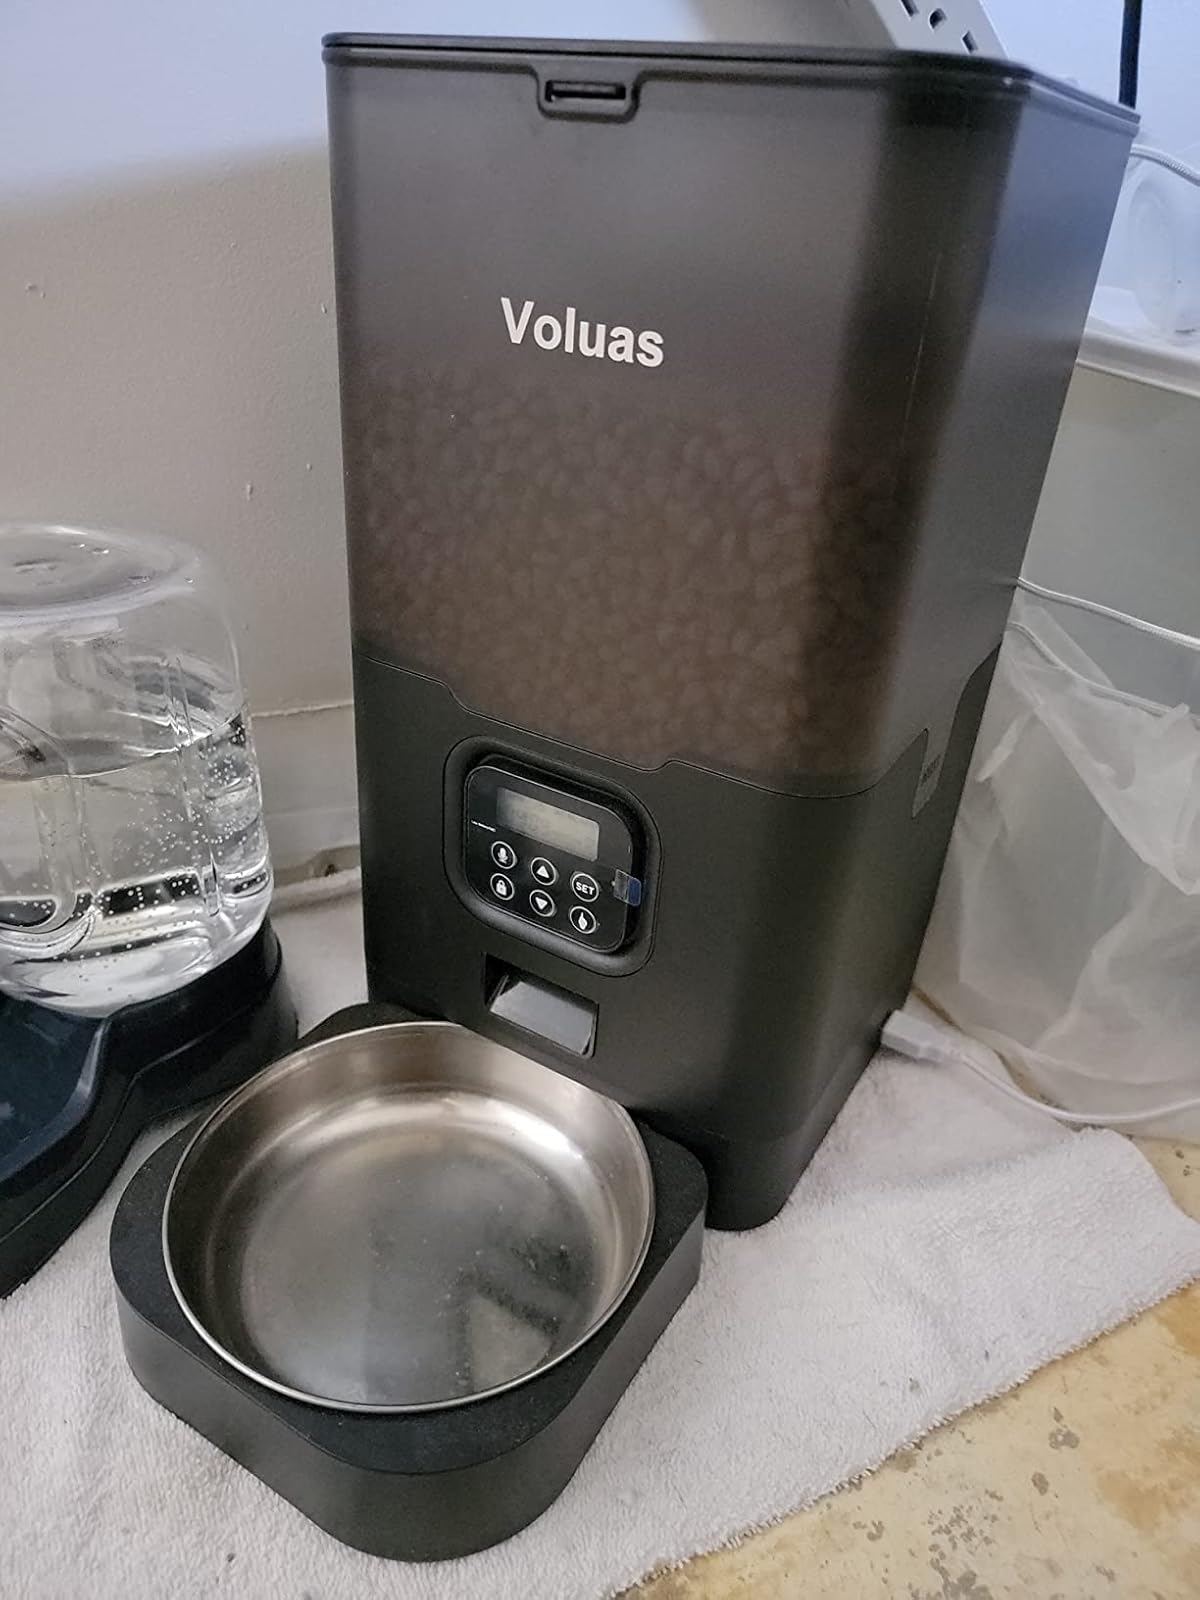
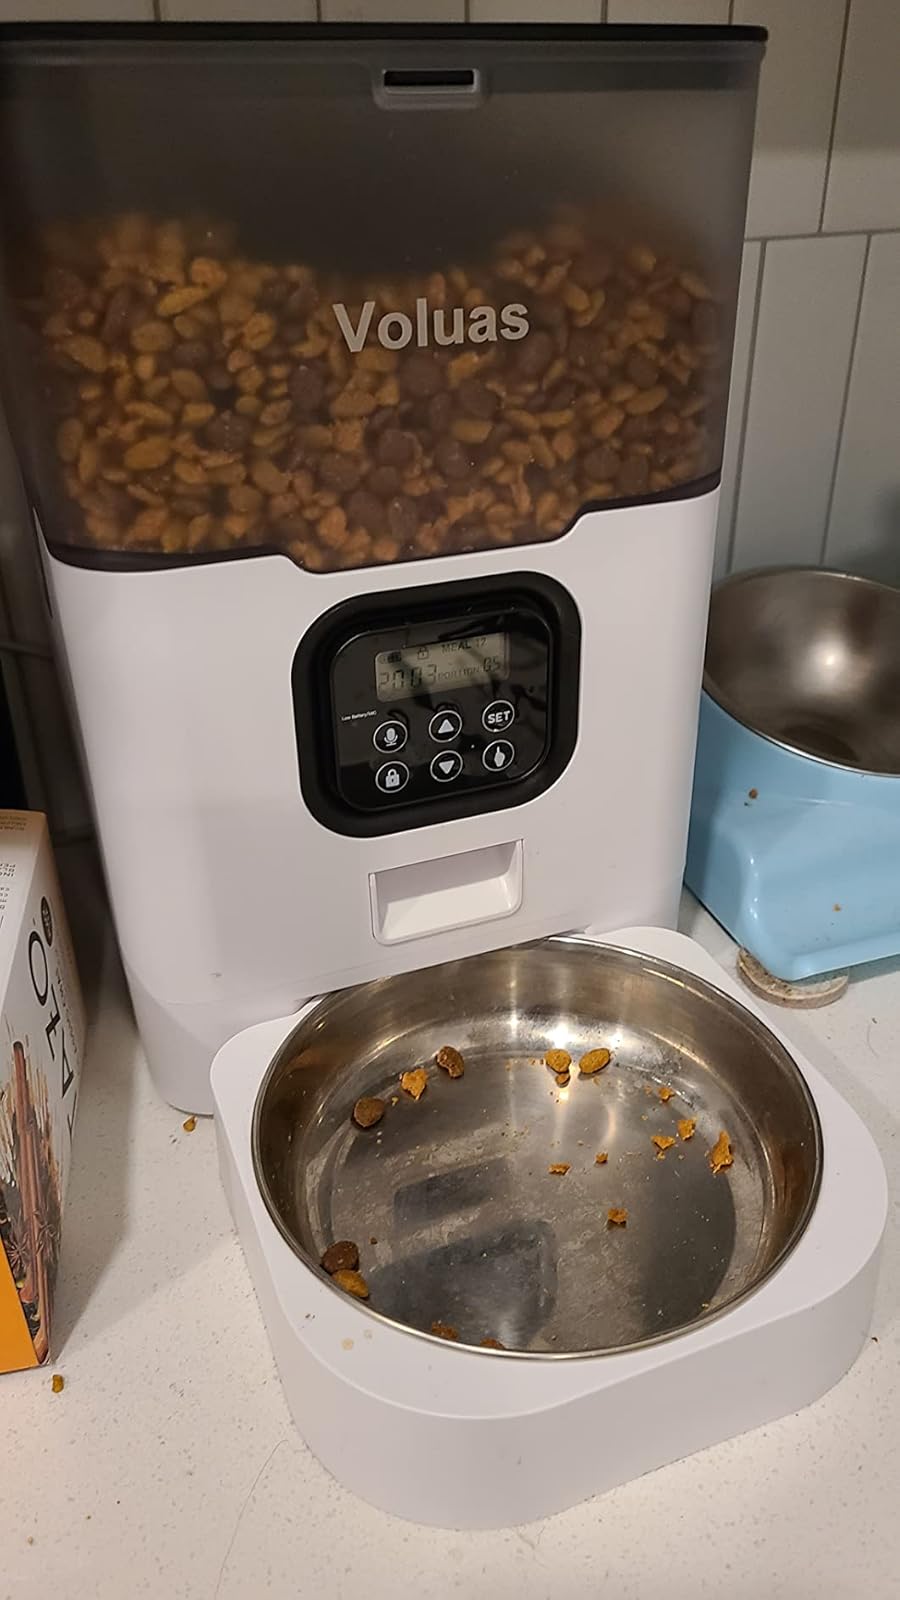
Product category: items_feeder
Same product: no